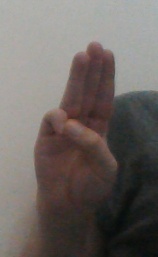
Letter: thaa